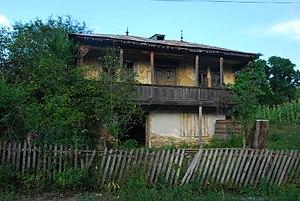
Starchiojd est une commune roumaine du județ de Prahova, dans la région historique de Valachie et dans la région de développement du Sud.